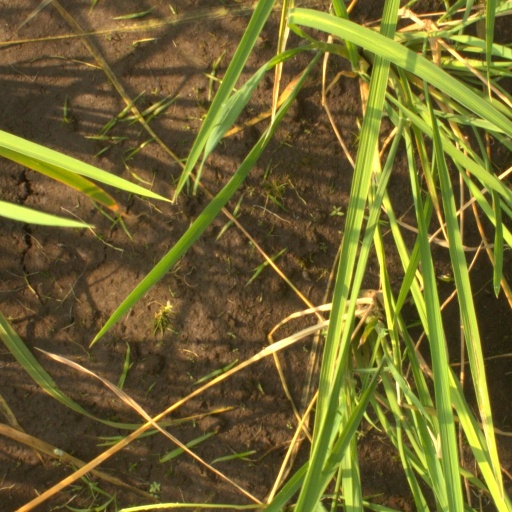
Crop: rice